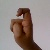
The image shows a hand gesture representing the letter 'X' in Indian Sign Language.